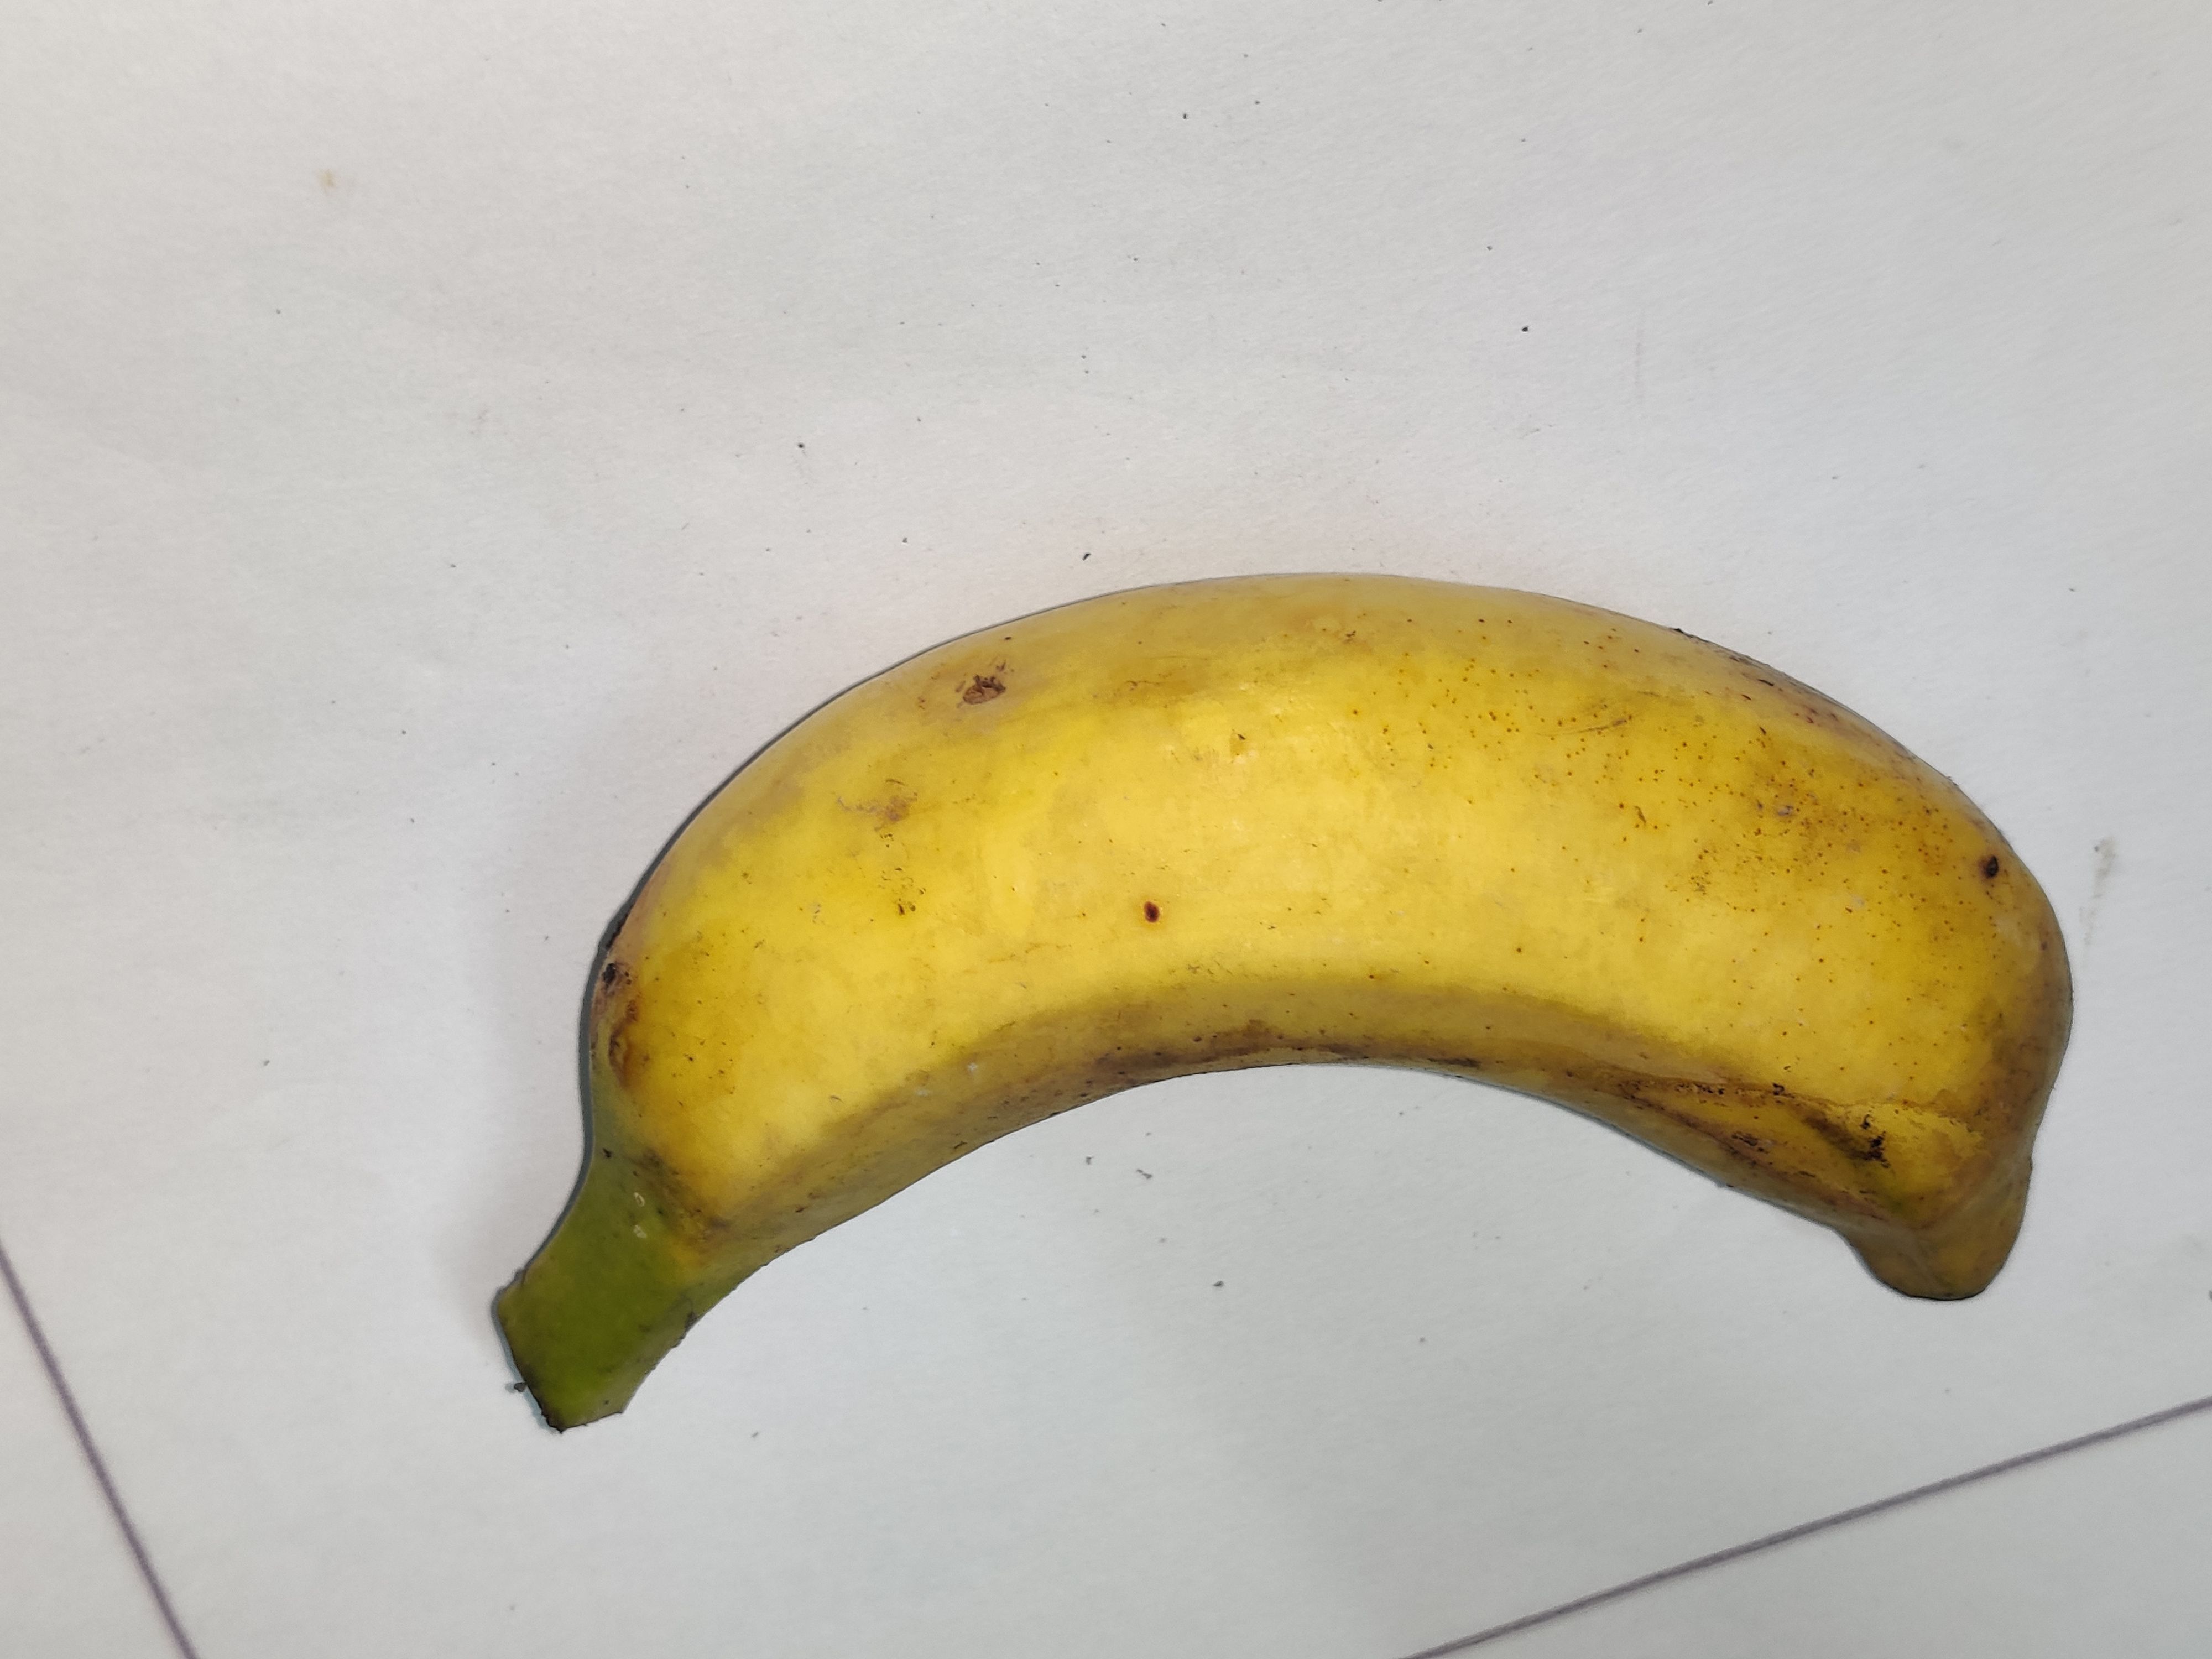
Fruit: banana
Grade: 1st-grade